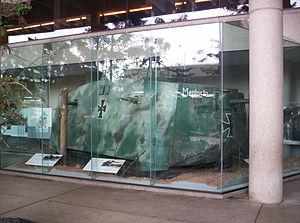
Mephisto est un char allemand A7V capturé par les troupes australiennes lors de la Première Guerre mondiale.
Le Sturmpanzerwagen A7V fut le seul char d'assaut développé et déployé par l'armée allemande durant la Première Guerre mondiale. Le premier exemplaire fut livré le 1ᵉʳ octobre 1917. Le haut commandement allemand ne croyant pas à l'utilité du char d'assaut, sa fabrication ne fut pas prioritaire : il y eut plus de chars britanniques capturés dits Beutepanzer et utilisés par les forces allemandes que d'A7V, qui ne fut produit qu'à 20 exemplaires.